Independence of New Zealand

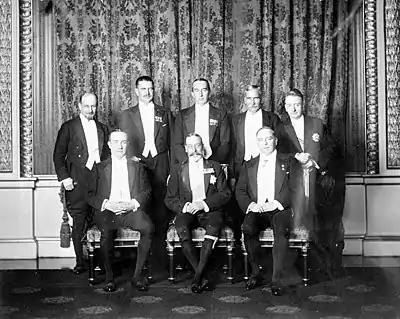
King George V with his prime ministers at the Imperial Conference of 1926

The Balfour Declaration made at the time (not to be confused with the Balfour Declaration of 1917 on Palestine) stated that "They [the Dominions] are autonomous Communities within the British Empire, equal in status, in no way subordinate one to another in any aspect of their domestic or external affairs, though united by a common allegiance to the Crown, and freely associated as members of the British Commonwealth of Nations." This was given legal effect by the Statute of Westminster 1931, which took effect when a given Dominion adopted it. The New Zealand Government saw little urgency in the Act and delayed ratification, but for practical purposes 1926 had removed doubts about functional independence. At the opening of the 1930 Imperial Conference which drafted the Statute of Westminster, the Prime Minister of New Zealand, George Forbes stated: